Ruguanxue

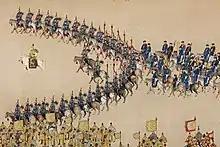
The Qianlong Emperor and his army. Advocates of "Ruguanxue" believe that China should defeat the declining United States and take over the position as the Qing had done to the Ming dynasty.

Ruguanxue or Ruguanism is a nationalistic, memetic discourse on the Chinese Internet that likens the Sino-American relations to the Ming-Qing conflict, where the United States is analogized to the corrupt and declining Ming dynasty and China to the rising but ostracized Later Jin/Qing dynasty, with the premise concluding that the only way China can ensure its own survival is to "break through the Shanhai Pass" and take over the position of Mandate of Heaven from the old empire. Chinese scholar Fu Zheng summarizes three common views towards "Ruguanxue" as either reflecting a new era of national self-confidence, as ultra-nationalism, or as petty-bourgeois ideology.